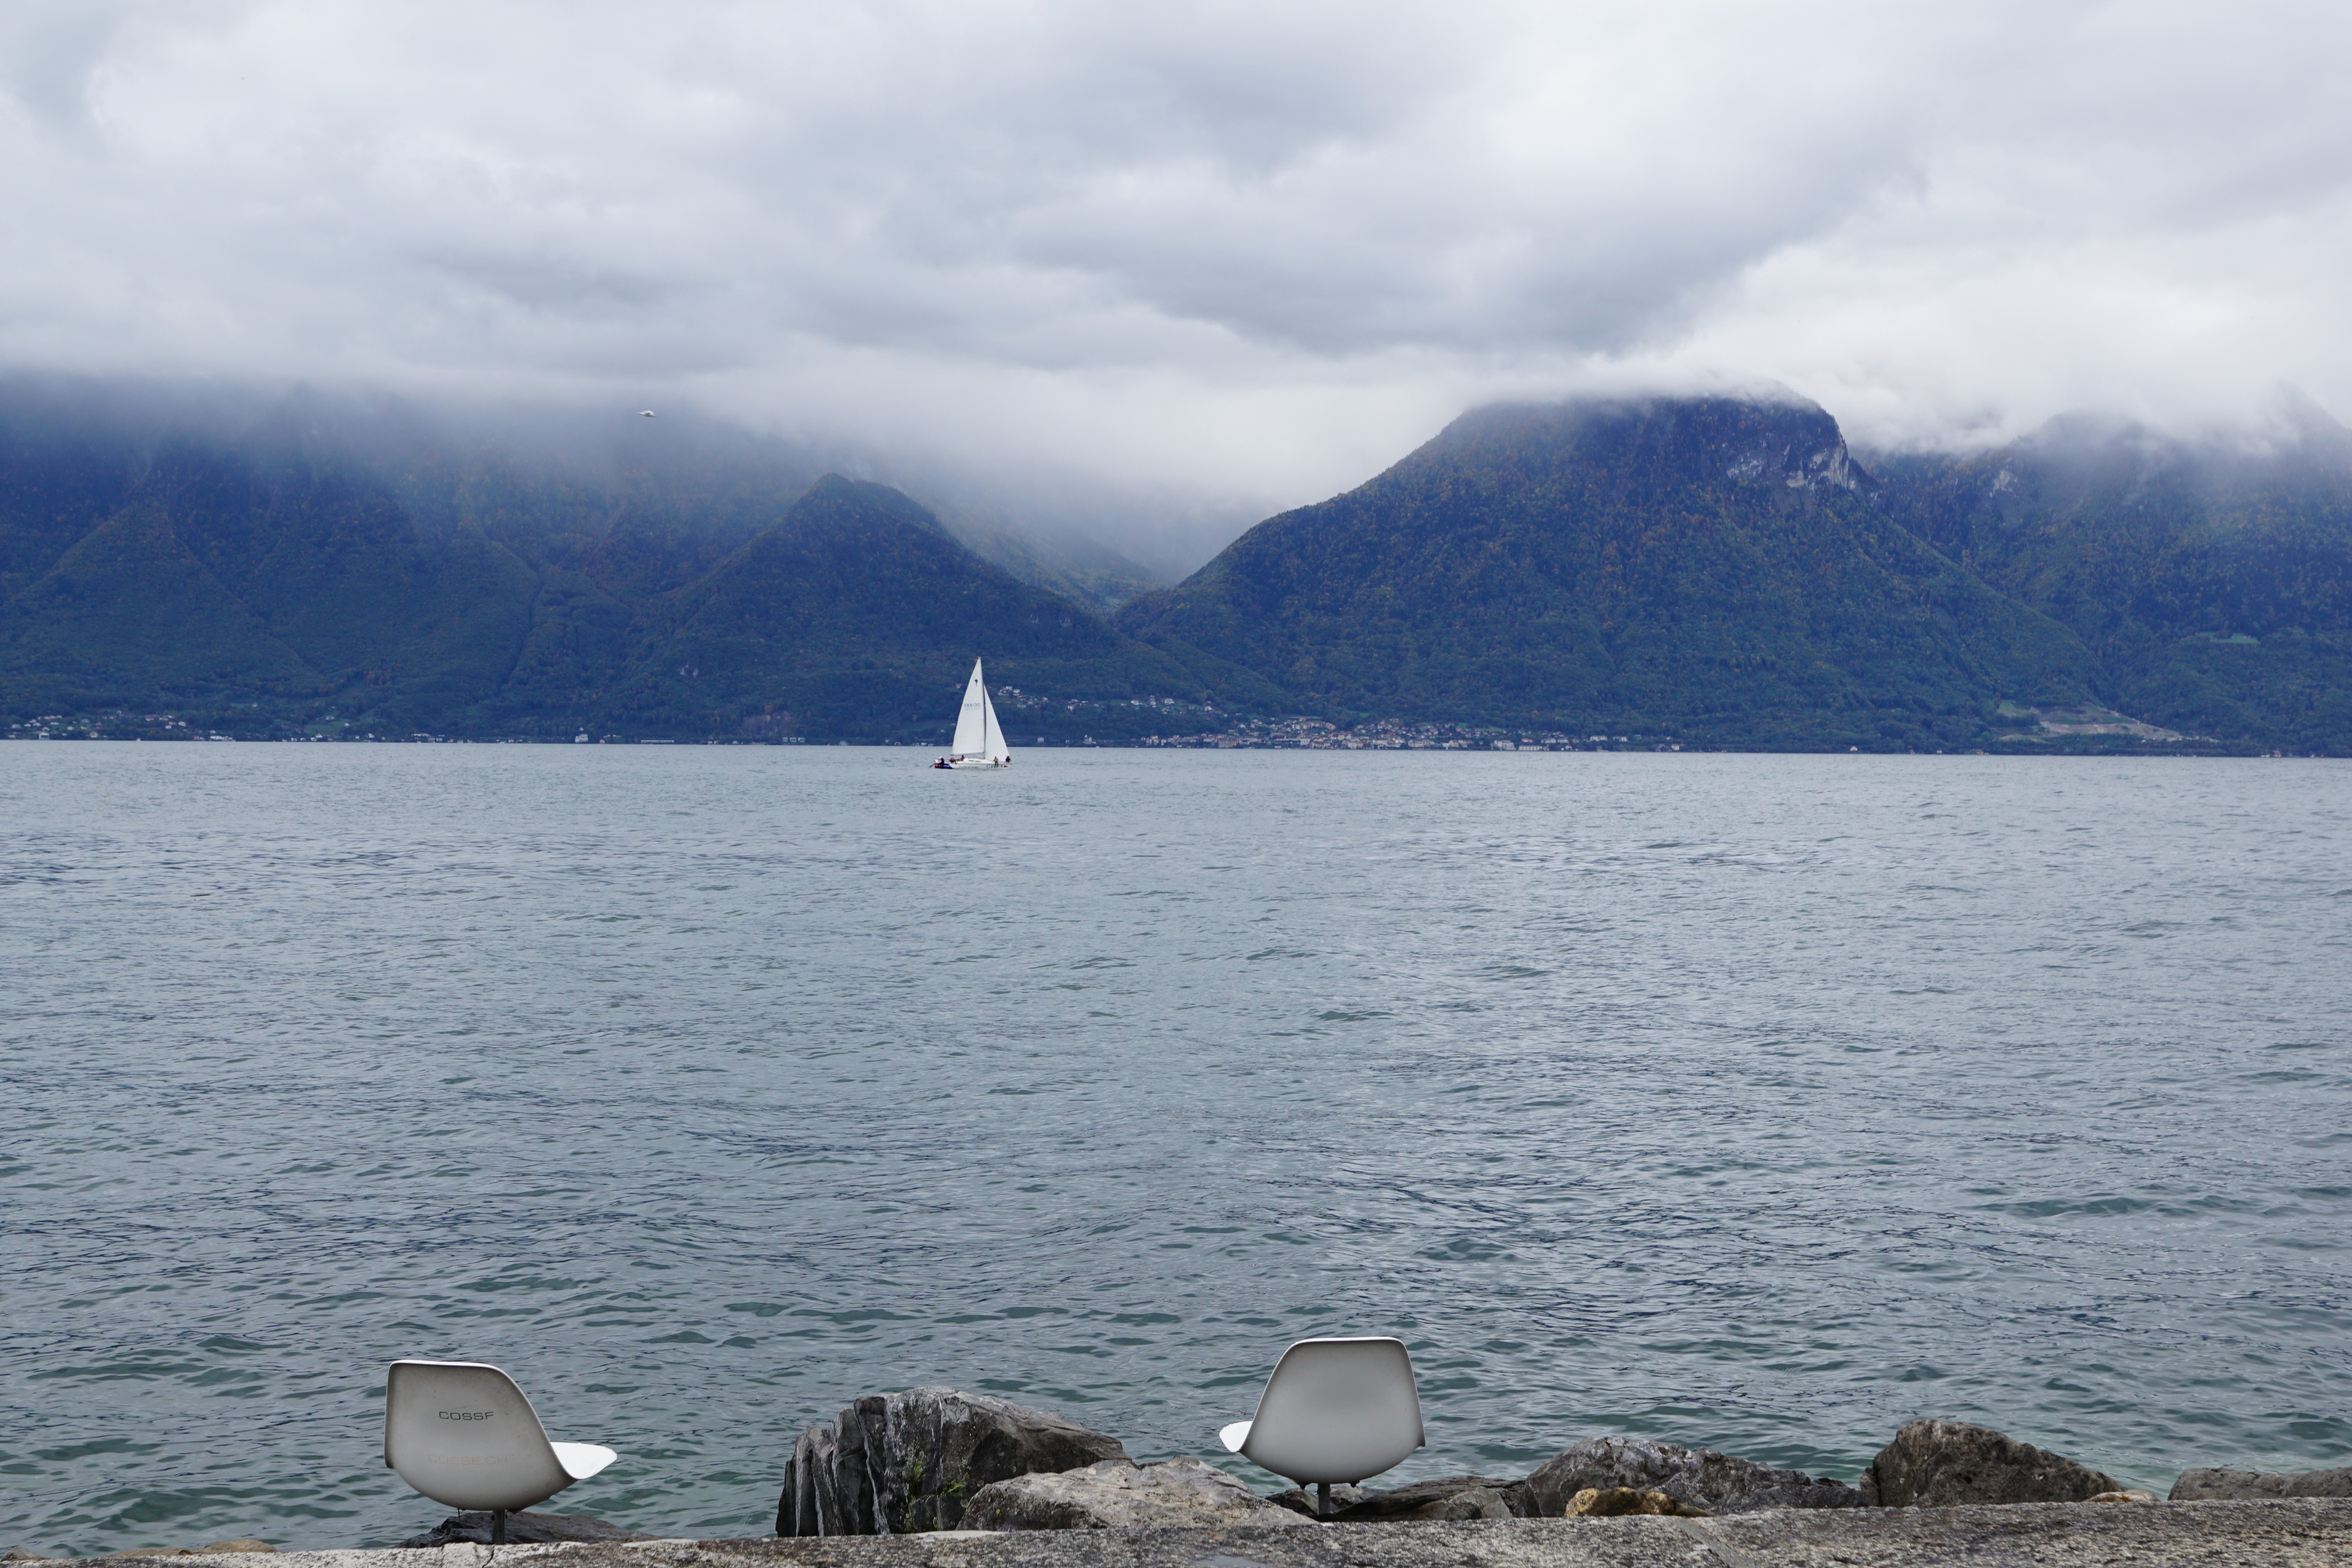
landscape, sea, coast, water, mountain, fog, boat, chair, lake, vehicle, sailing, show, holiday, bay, fjord, reservoir, arctic, tourism, body of water, bank, holidays, boating, mountains, sail, switzerland, loch, lake geneva, marine mammal, vevey